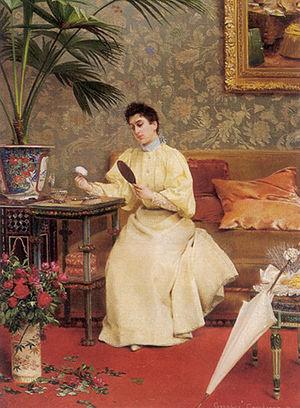
La poudre ou poudre de riz est un produit cosmétique visant à dissimuler les imperfections du visage et à en atténuer le brillant. Elle se présente sous forme de poudre libre, poudre pressée ou de poudre compacte et s'applique sur le visage à l'aide d'un gros pinceau ou d'une houppette à poudre.
Le poudrier est une boîte de petite taille contenant de la poudre de maquillage. Le plus souvent de forme rectangulaire ou ronde, il peut avoir pour accessoire un miroir et une houppette à poudre ou un pinceau pour appliquer la poudre. Il est plat lorsqu'il est destiné au sac à main ou à la minaudière.